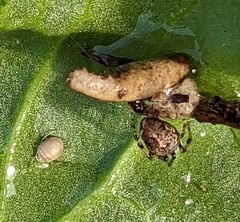
Species: Parasteatoda_tepidariorum